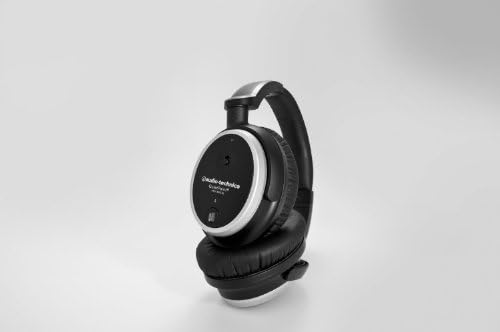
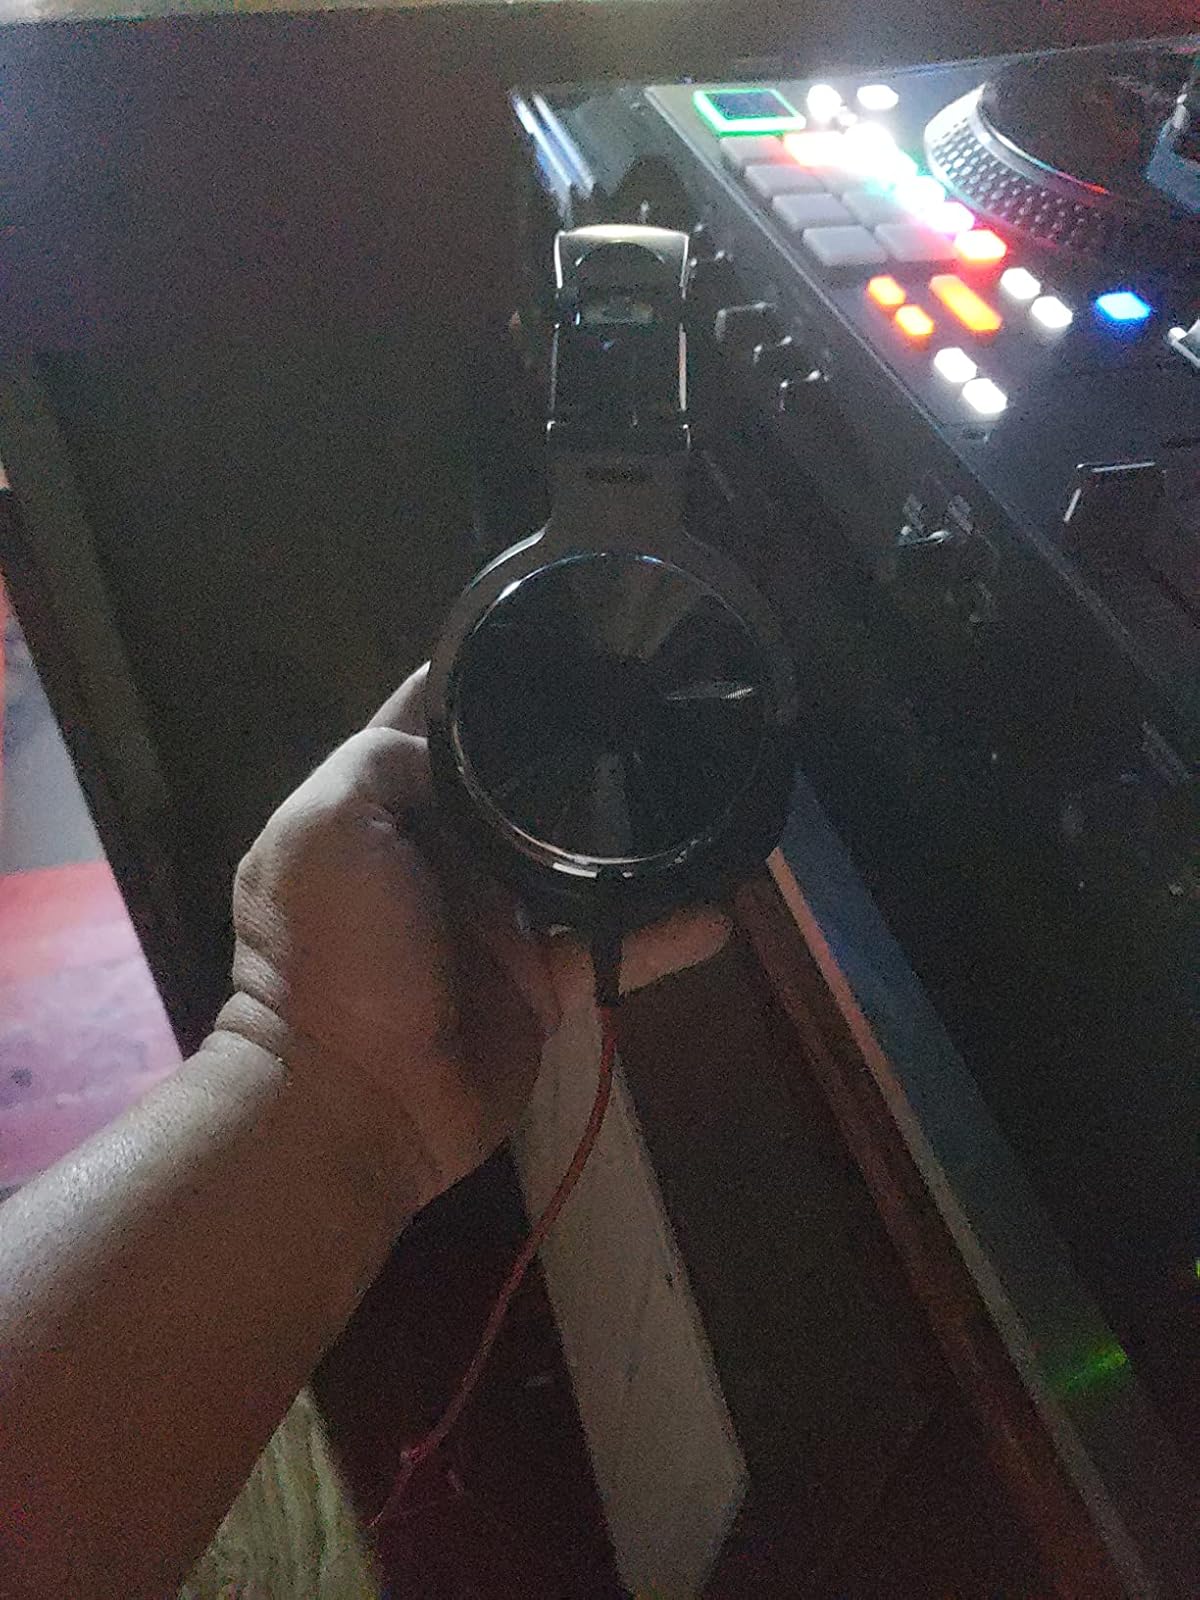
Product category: headphones
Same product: no